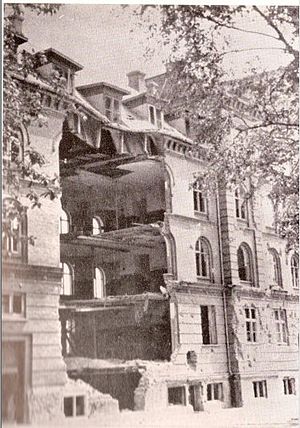
Luftangrebet mod Aarhus Universitet
Den nærliggende Langelands kaserne blev også ramt under angrebet d. 31 oktober 1944
Luftangrebet mod Aarhus Universitet var sammen med Shellhusbombardementet de mest bemærkelsesværdige luftangreb på Danmark under 2. verdenskrig.